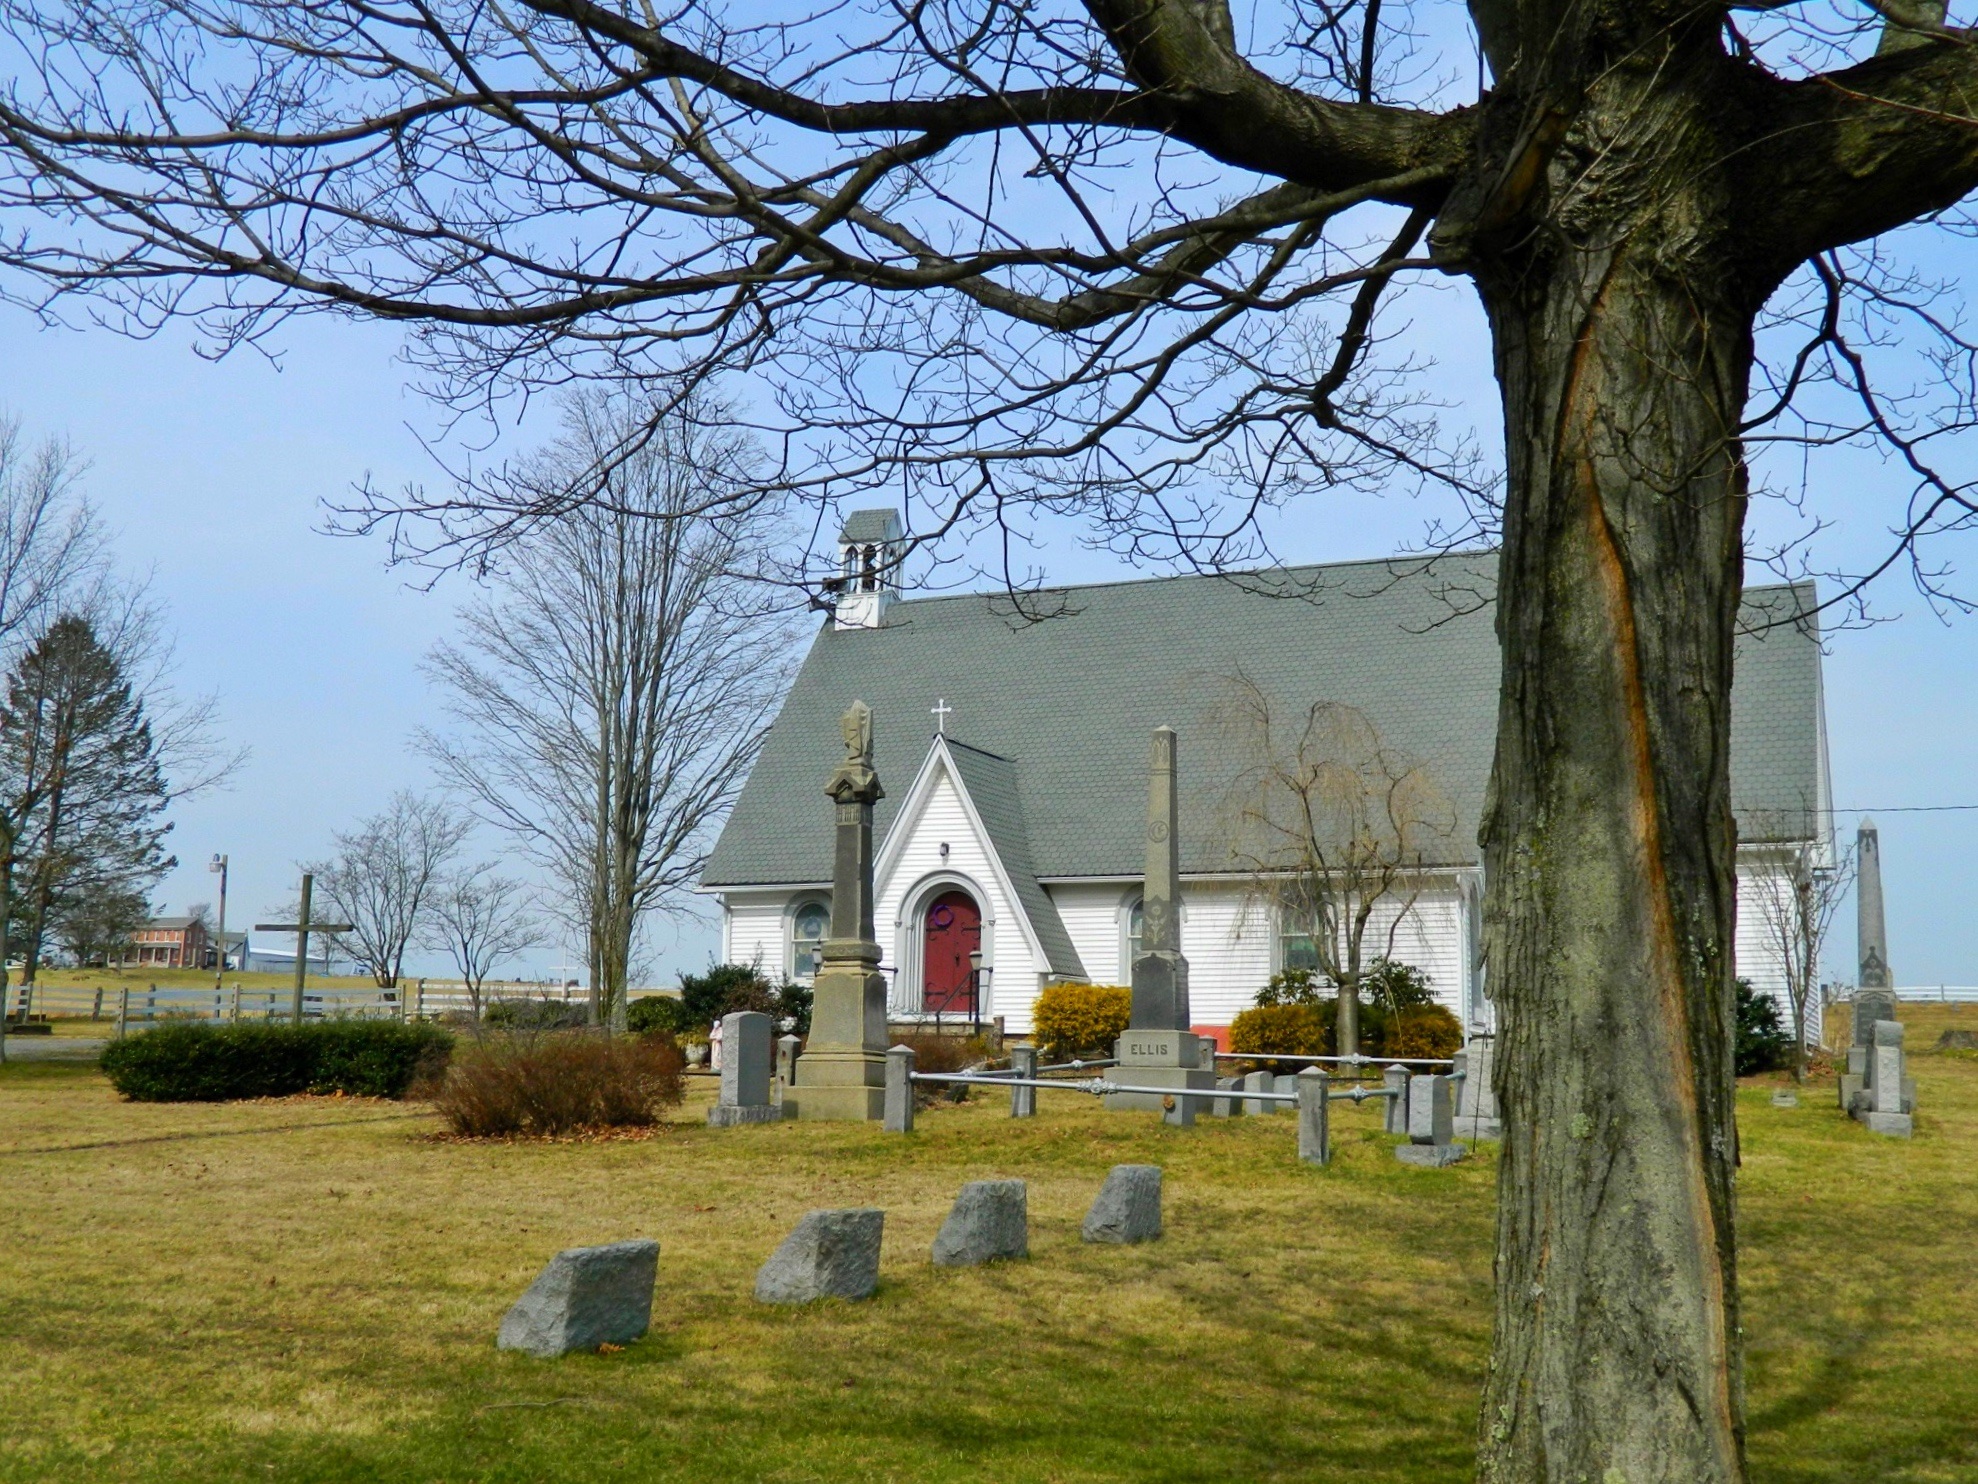
tree, architecture, building, country, monument, rural, church, chapel, exterior, historic, cemetery, place of worship, religious, memorial, pennsylvania, estate, rural area